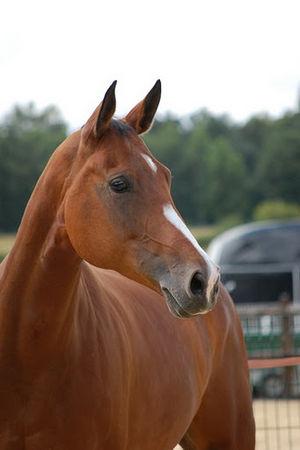
Orphée du Lot, jument anglo-arabe, propriété d'Alexandra Arpino, Ile de France, France
L’Anglo-arabe est une race de chevaux de selle à sang chaud, historiquement développée en Angleterre, en Russie et en France dès la fin du XVIIIᵉ siècle. Ce cheval issu en premier lieu du croisement d'un Pur-sang avec un Arabe s'est surtout fait connaître à travers les lignées françaises. Ce croisement a été étendu par la suite à deux races autochtones du Sud-Ouest français, dans le Limousin et le Midi. L'Anglo-arabe est élevé dans d'autres pays depuis la fin du XXᵉ siècle, ayant fait l'objet d'une internationalisation de son élevage en 2012.